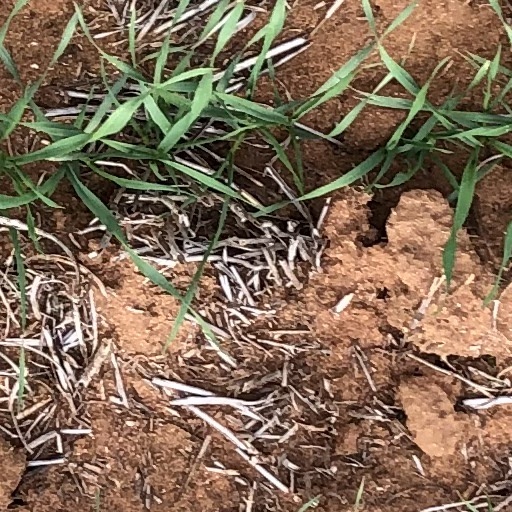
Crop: wheat